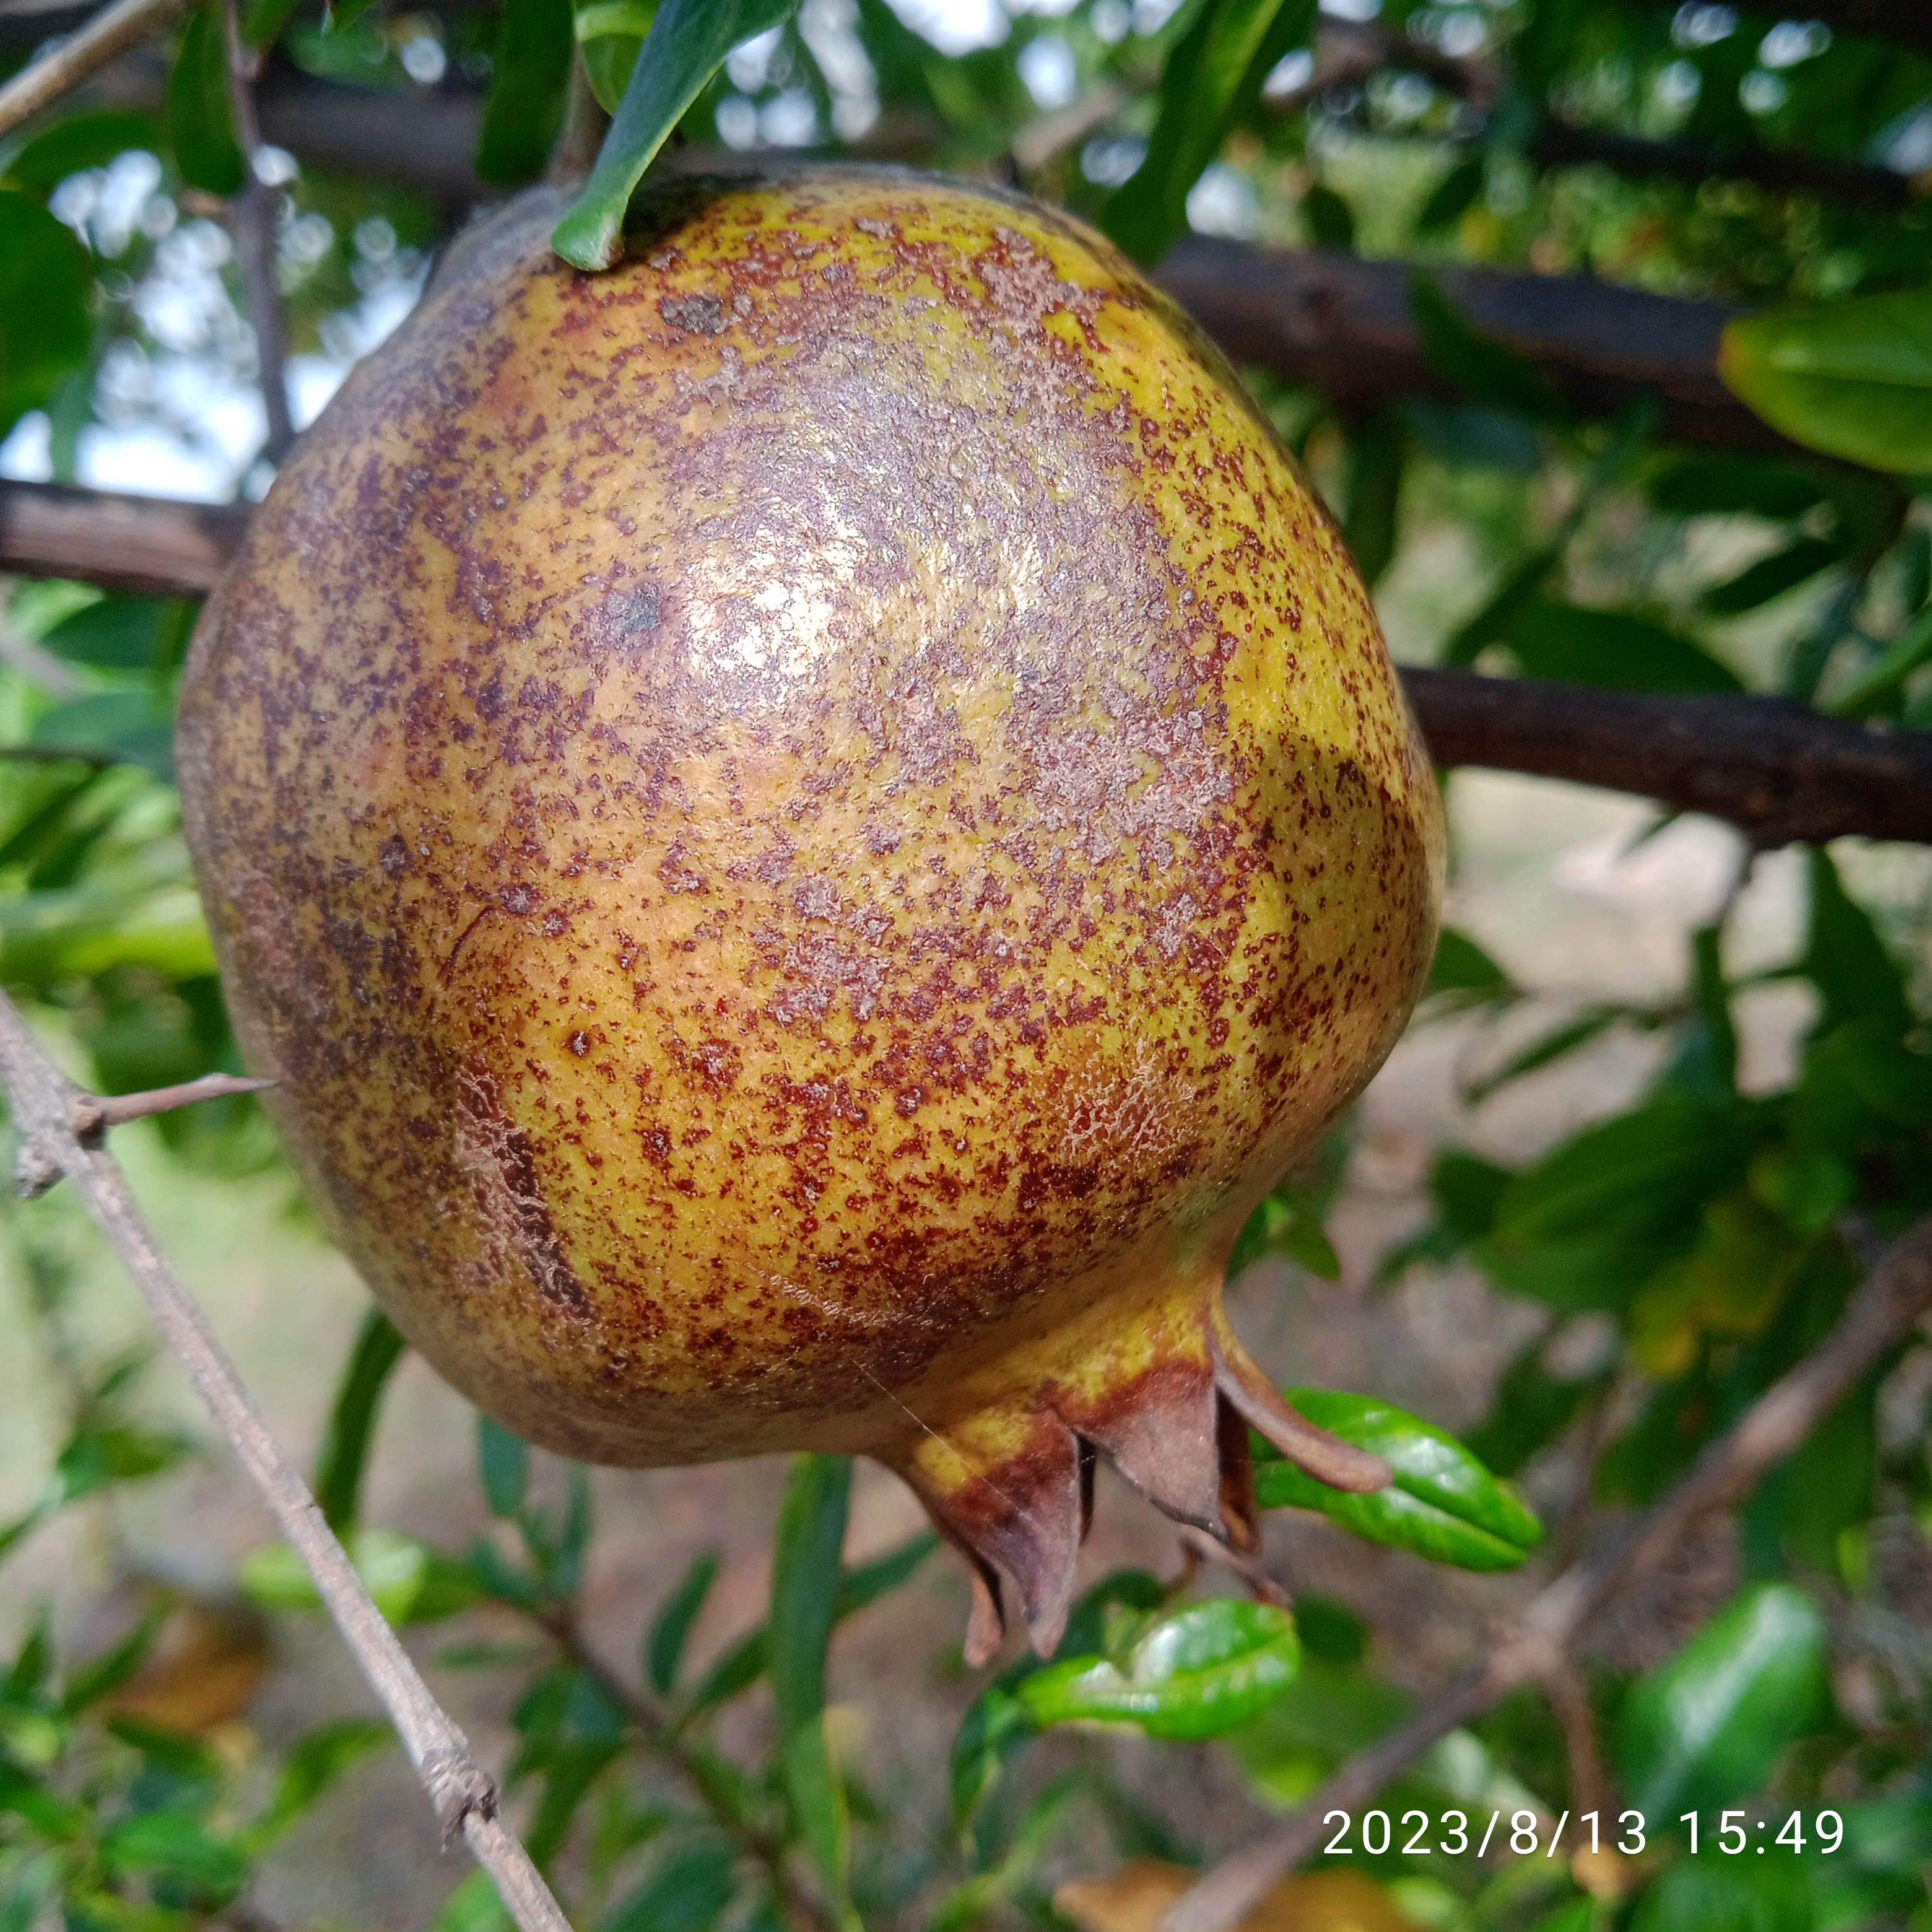
Label: Cercospora